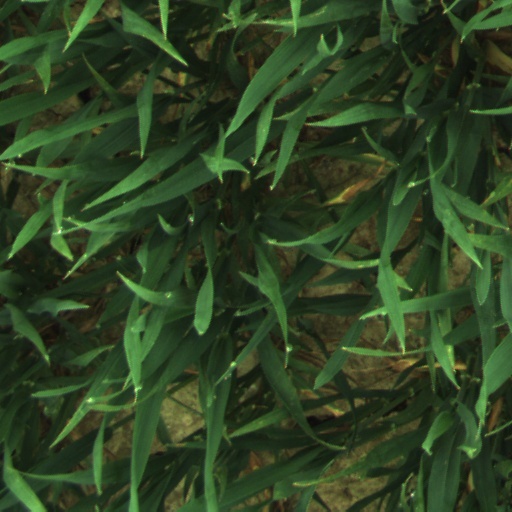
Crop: wheat